Mary Poppins (character)

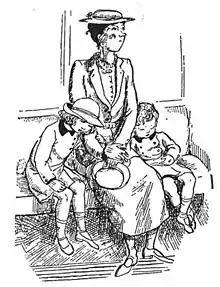
Mary Poppins as imagined by the illustrator of the book series, Mary Shepard, for the first volume

Mary Poppins in Travers' books is strict and no-nonsense, asserting her unusual brand of discipline over the four (later five) Banks children in her charge. Mary is very vain and is always admiring herself in the mirror and other reflections. She constantly lectures the children for their "bad" behaviour, especially when they point out the magical things she does, for she constantly denies she is anything but a prim and proper lady. Mary only shows her gentler side around her friends, among them the Matchman (Bert), Mrs. Corry, and Nellie-Rubina.